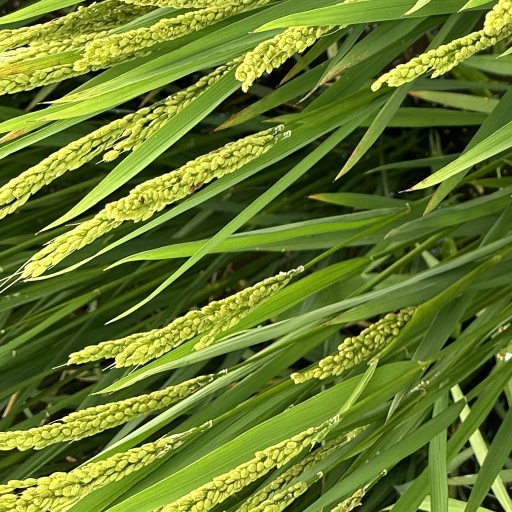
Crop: rice